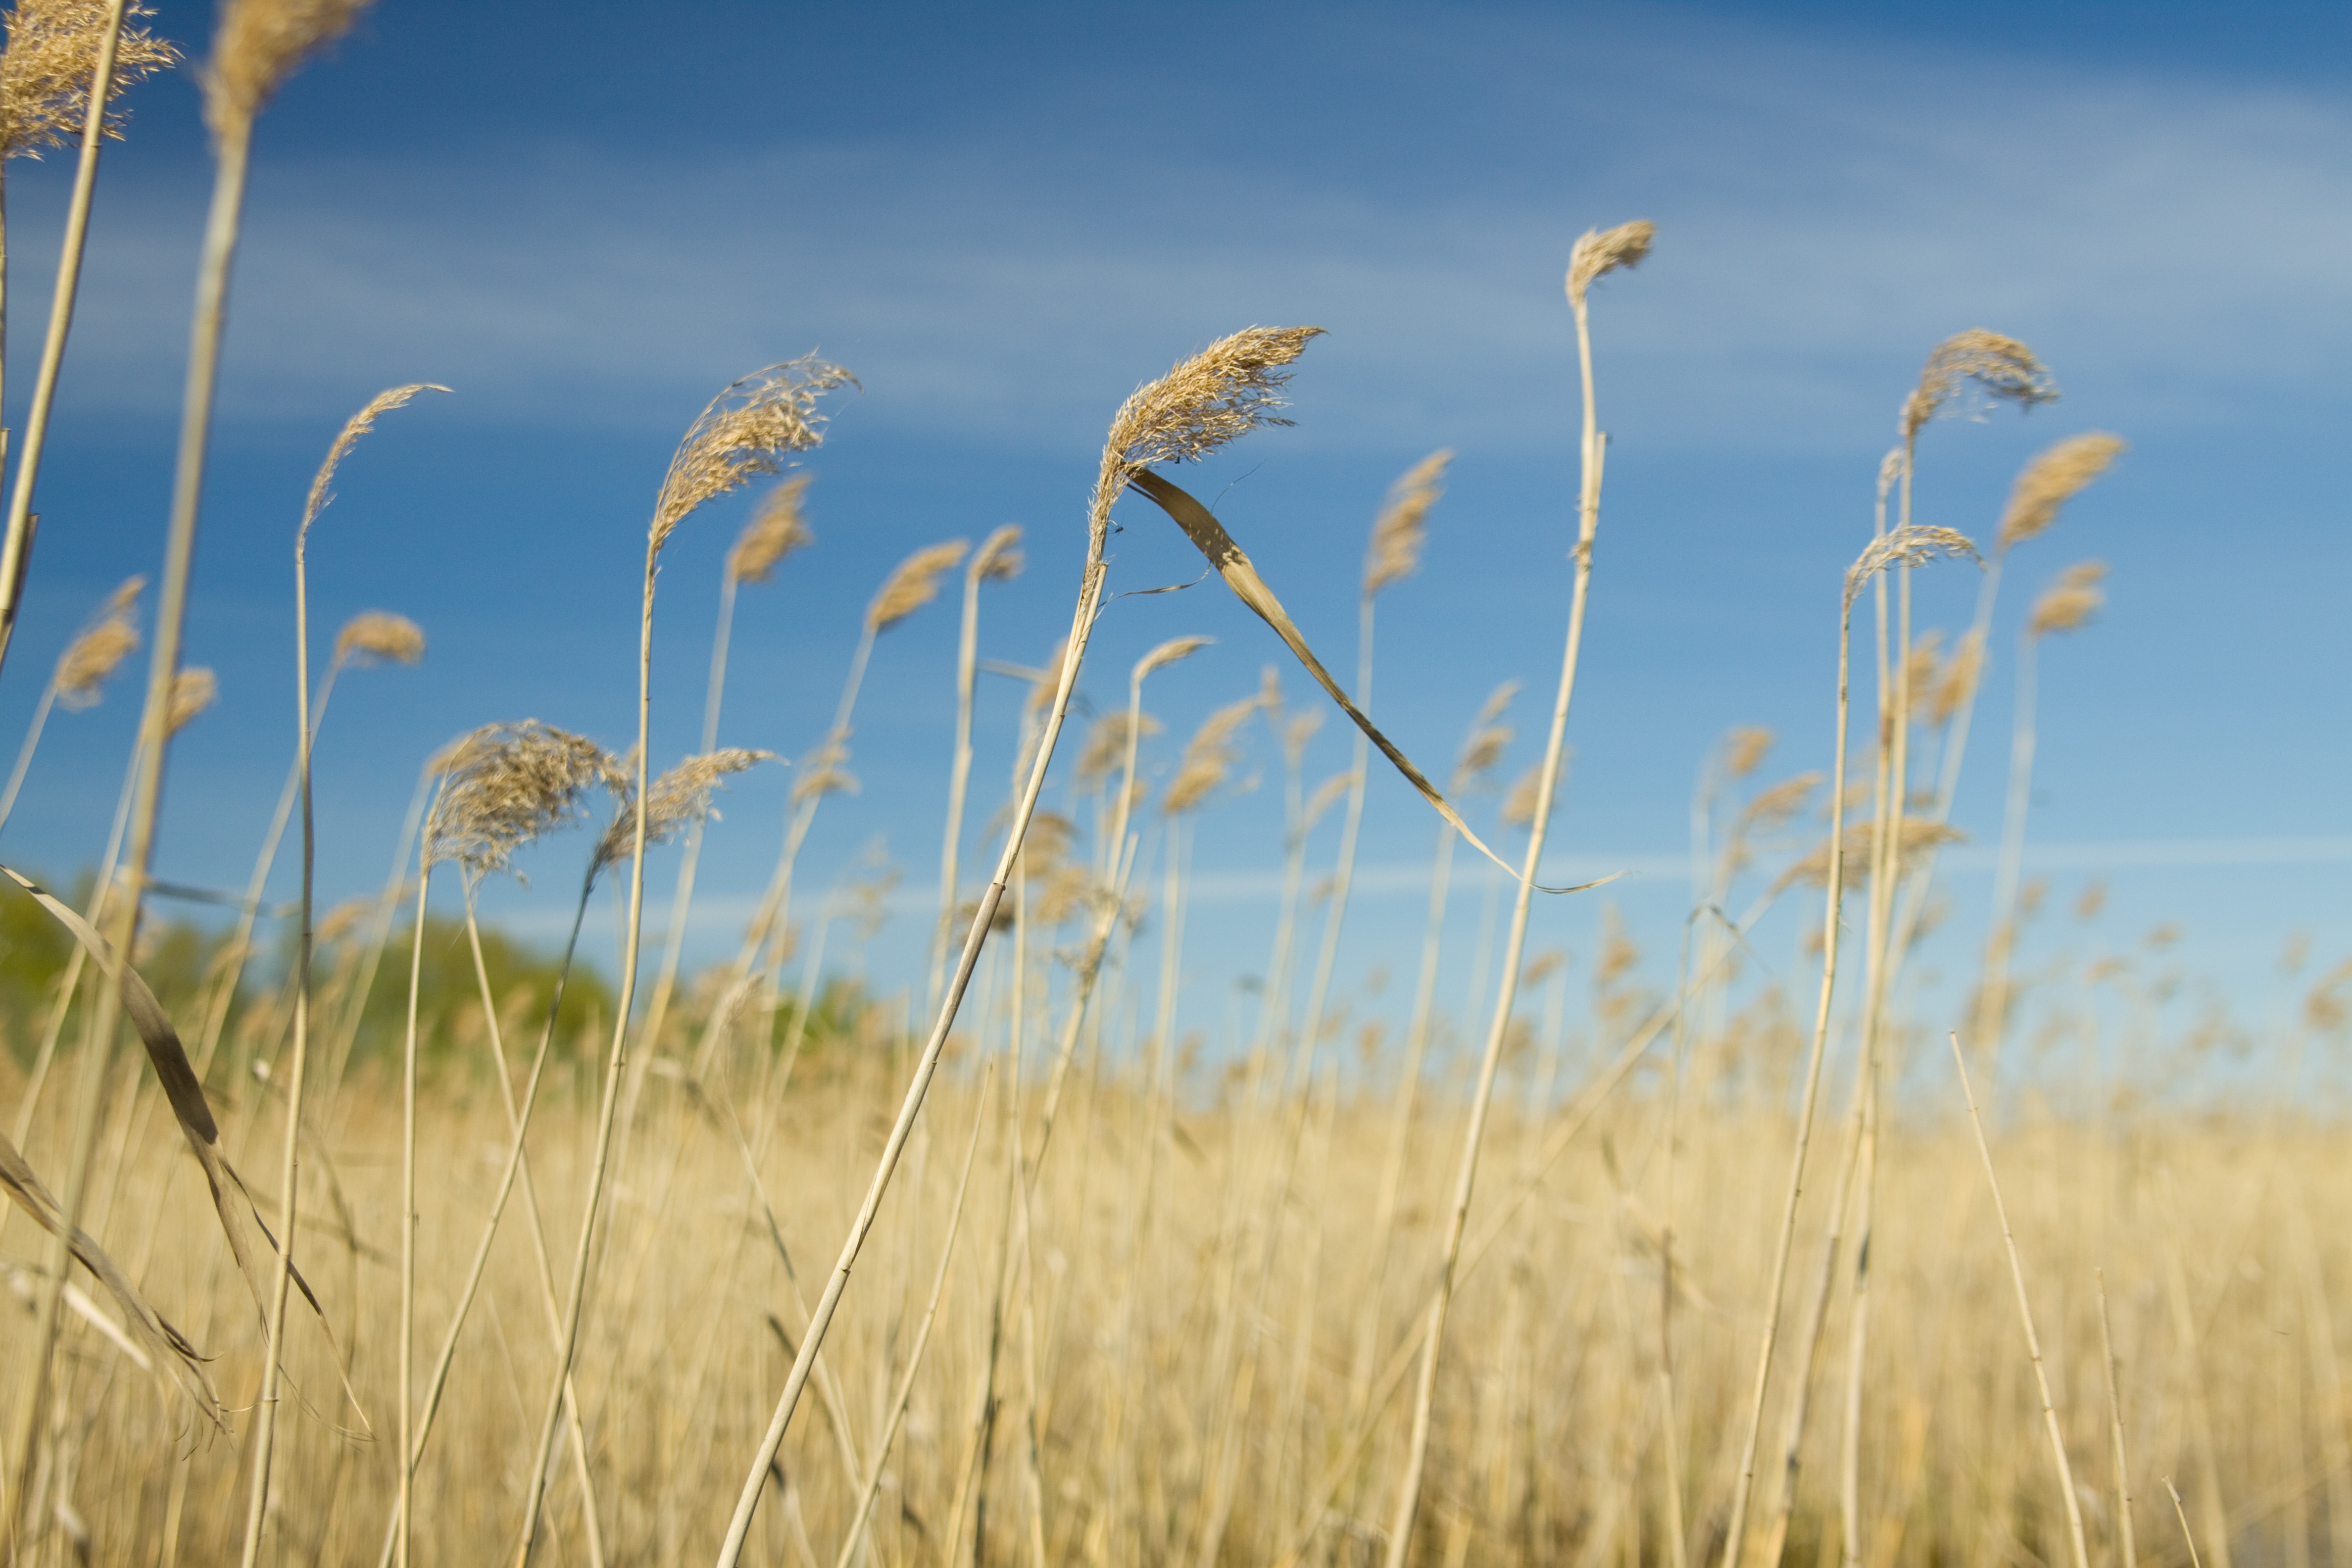
landscape, nature, grass, plant, sky, field, meadow, barley, wheat, prairie, flower, dry, food, crop, autumn, agriculture, savanna, plain, cereal, fields, grassland, rye, habitat, cane, ecosystem, steppe, flowering plant, commodity, natural environment, grass family, land plant, phragmites, food grain